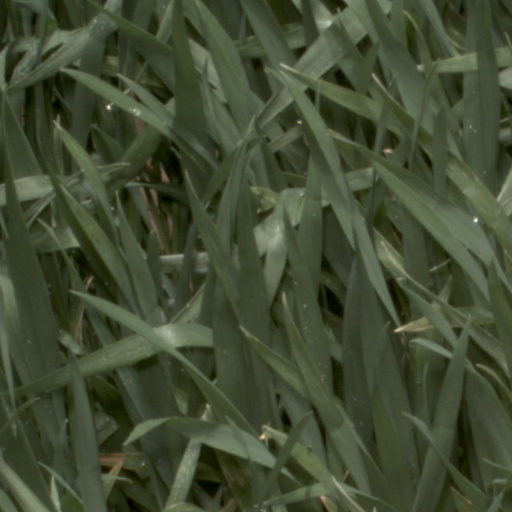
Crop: wheat